Cotswolds Distillery

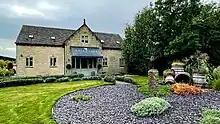
The Cotswolds Distillery and Visitor Centre

Initial development of the distillery was assisted by Harry Cockburn (a Master Distiller and former Production Director at Bowmore distillery) and Dr. Jim Swan (an expert in cask maturation whose previous projects include work with Penderyn in Wales, Kavalan in Taiwan and The Milk & Honey Distillery in Israel). Production began on 5 September 2014, with the first cask of single malt whisky filled on 22 September 2014. The first release of whisky (4000 bottles), when a selection of casks had reached the three-year minimum age, took place in October 2017.